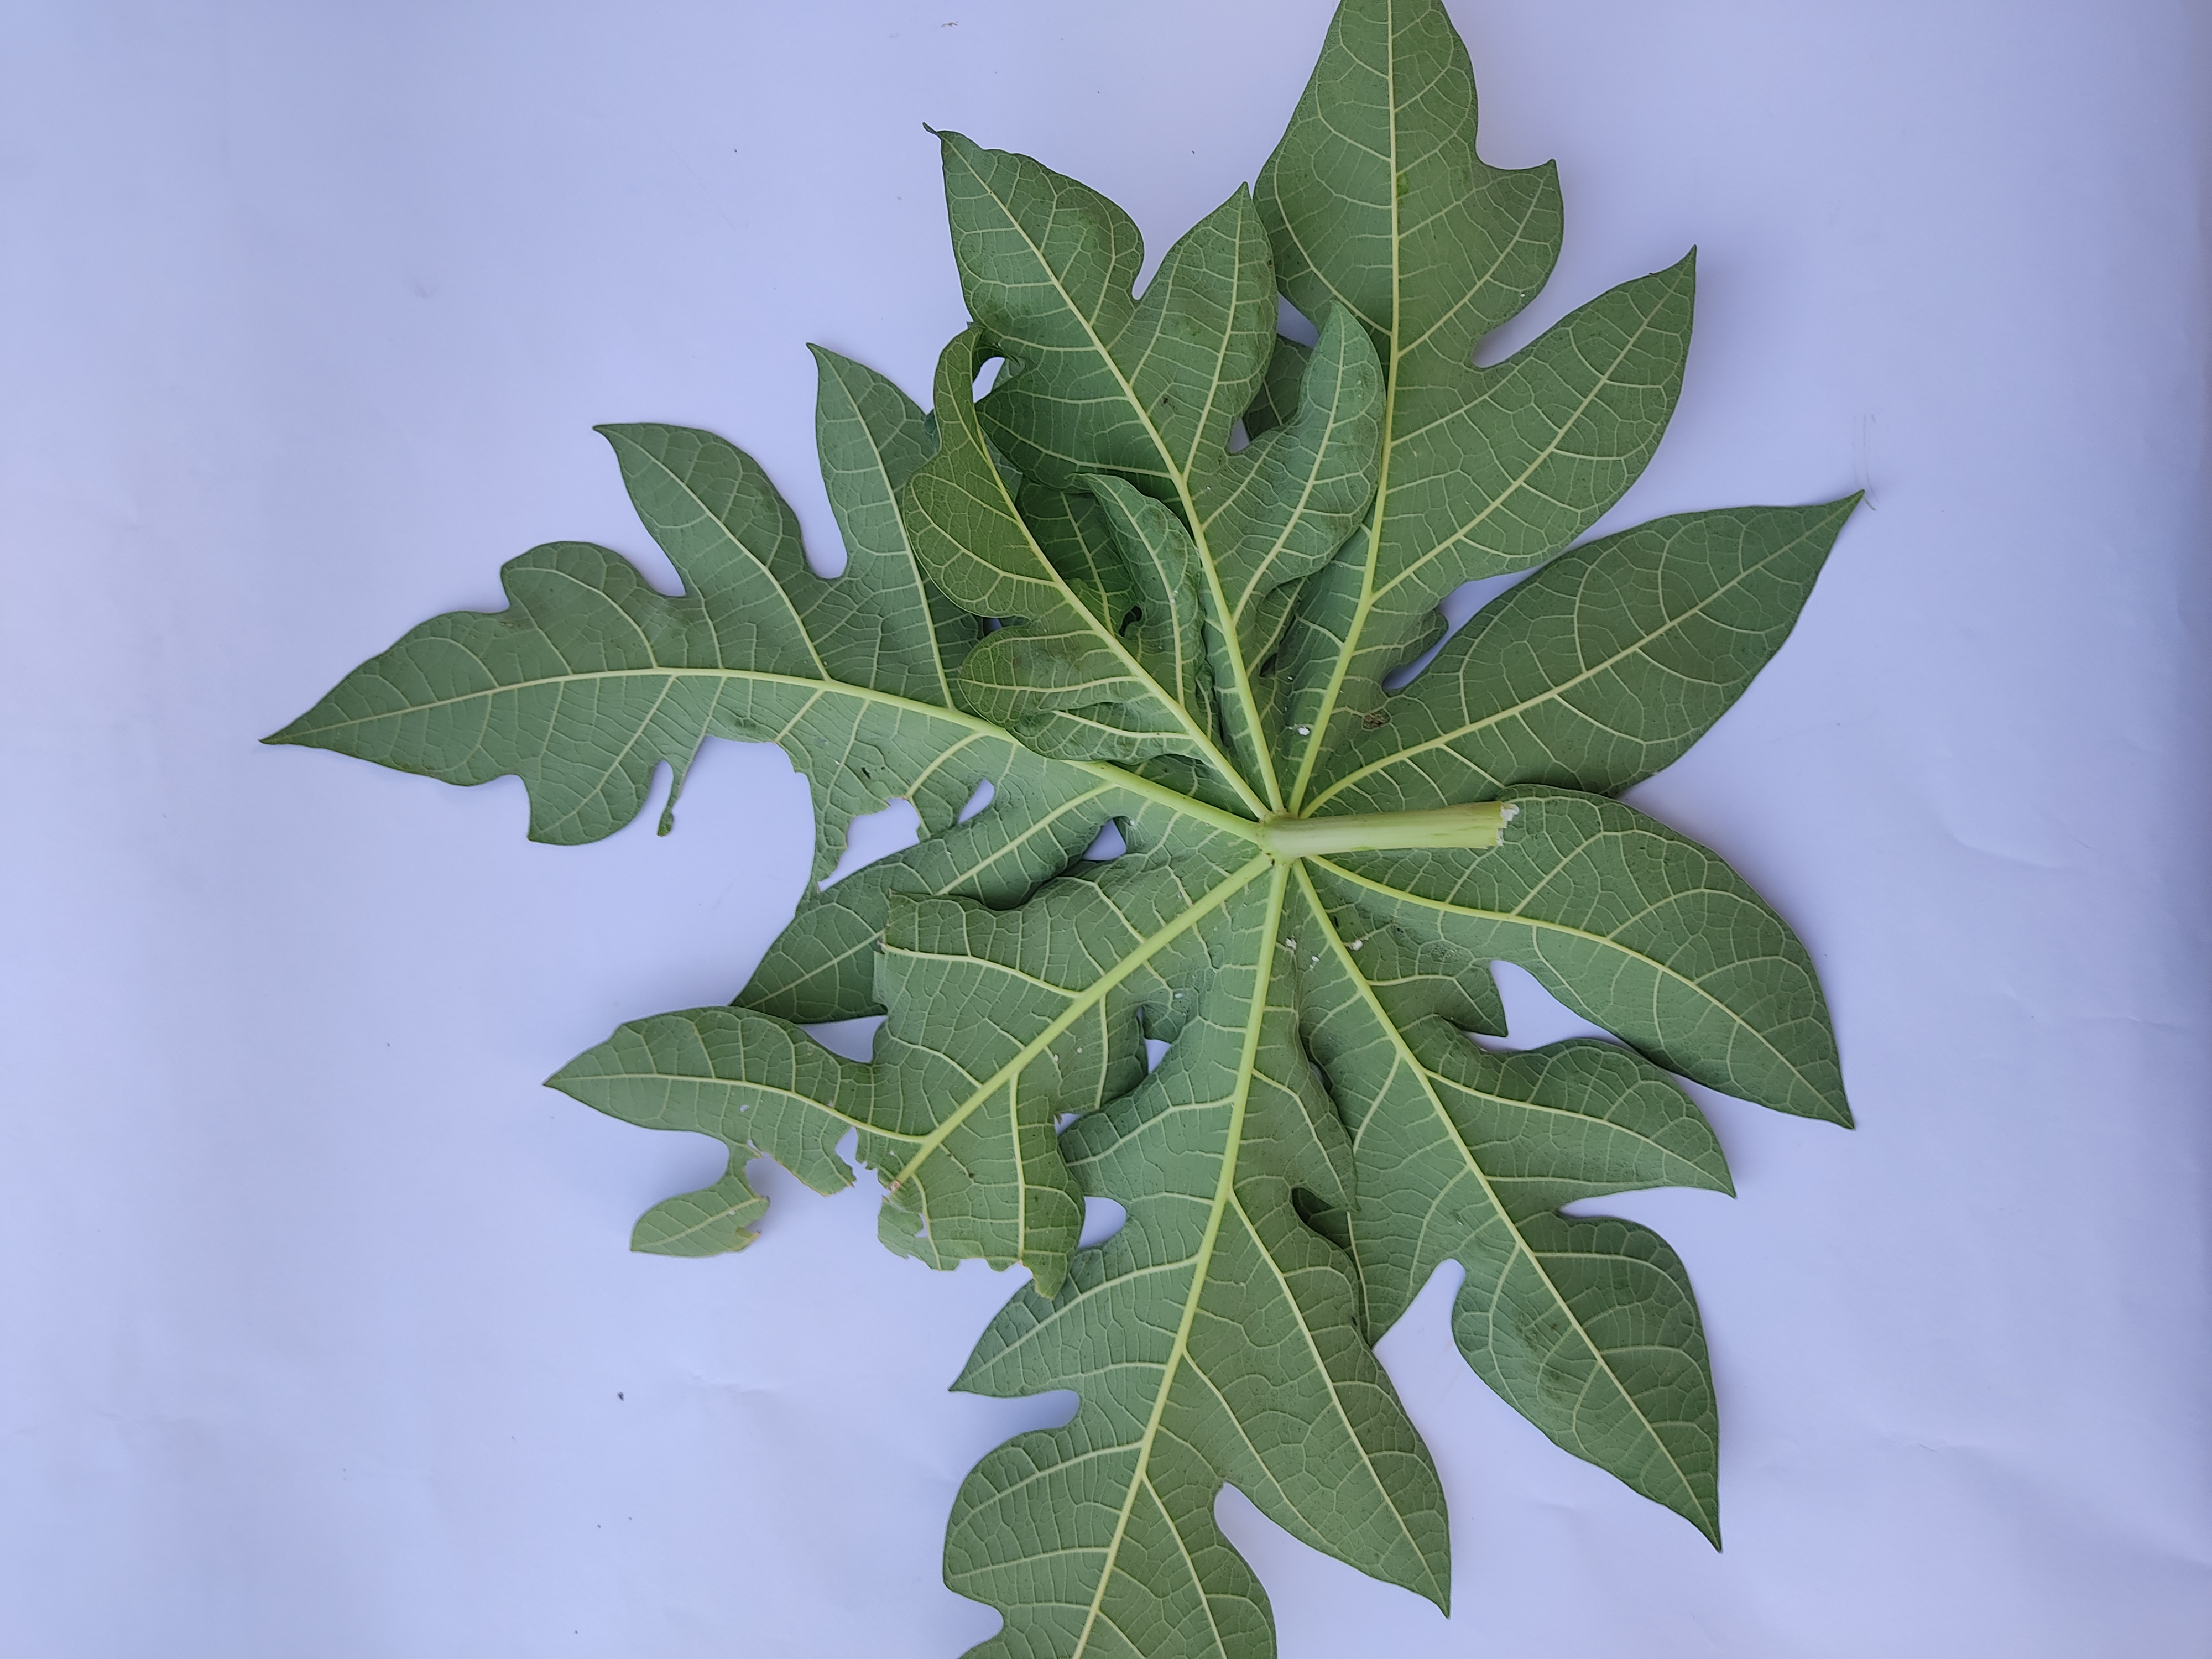
Label: Mealybug